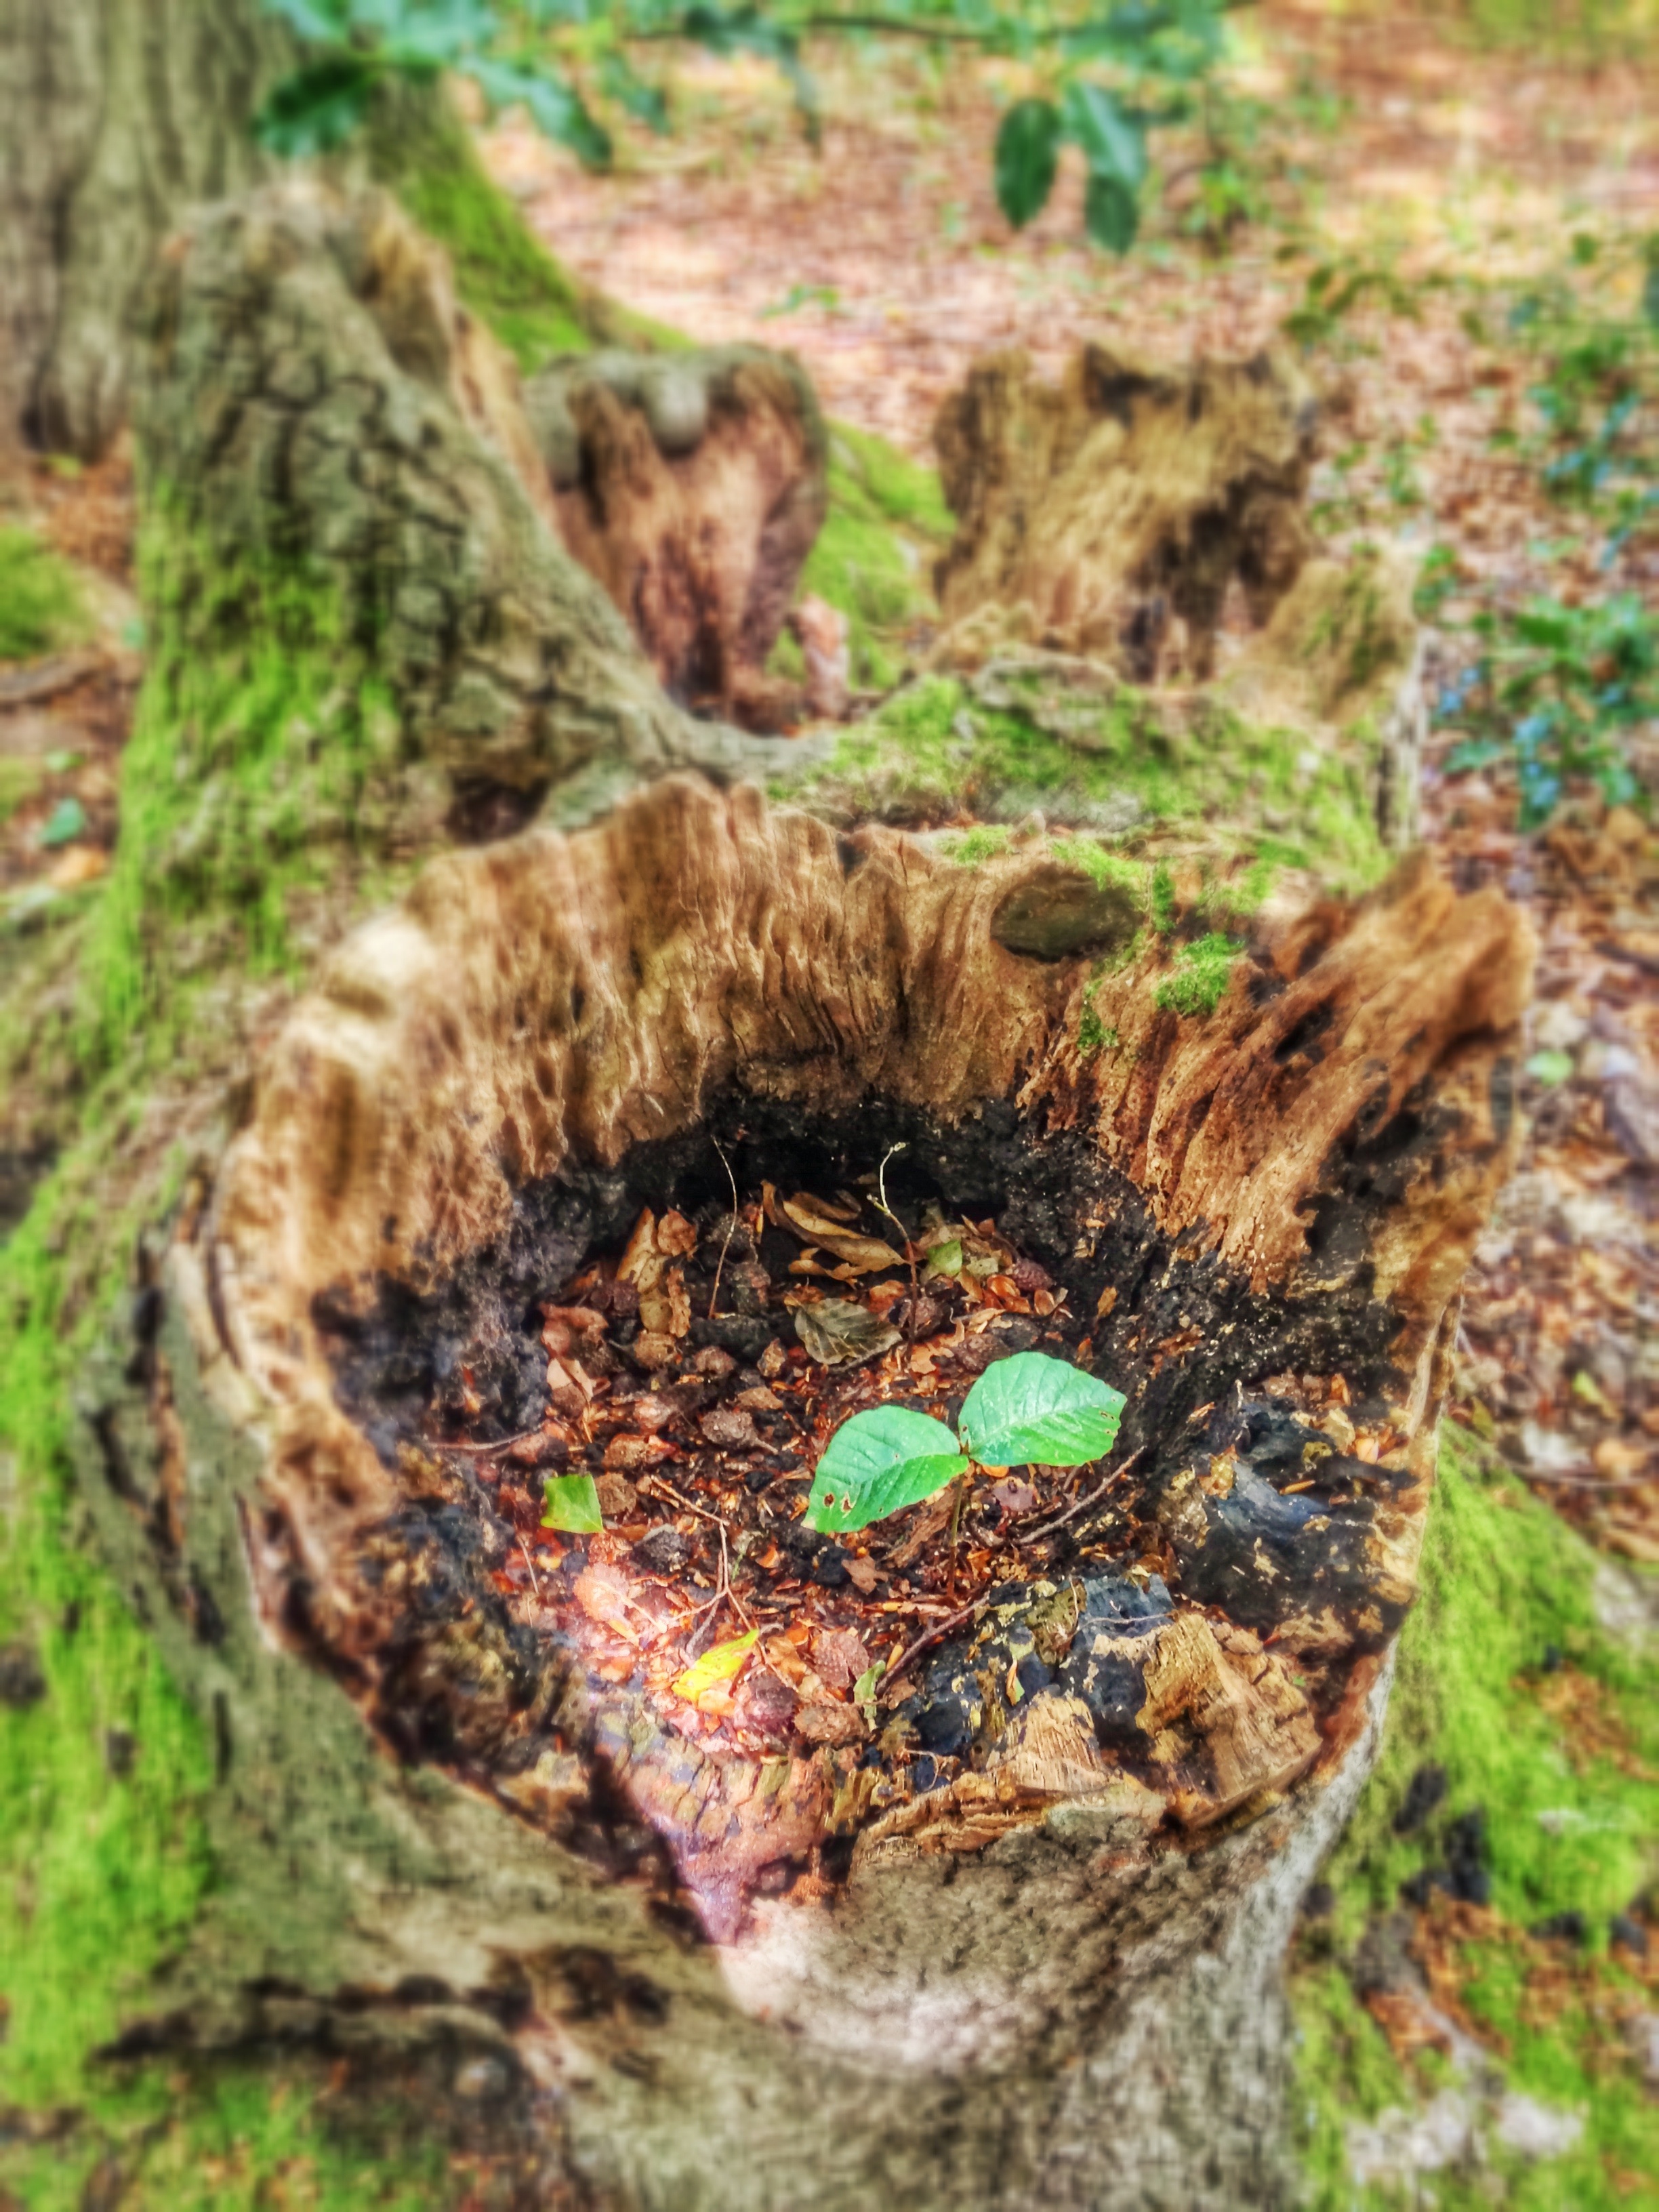
tree, lawn, trunk, dawn, wildlife, live, young, spring, green, insect, grow, soil, fauna, woodland, tree stump, scion, new beginning